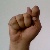
The image shows a hand gesture representing the letter 'T' in Indian Sign Language.